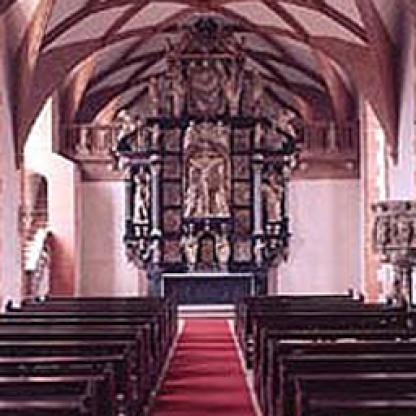
Scene: Indoor